Mikoyan MiG-35

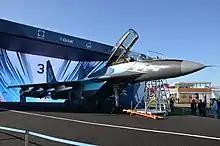
Export version of MiG-35 at the MAKS 2019 International Aviation and Space Salon

Serial production MiG-35s are now equipped with a PESA radar of Zhuk family. Russia also offered Zhuk-A/AM AESA radar for export market. Some sources stated the MiG-35 was to be equipped with the new Phazotron Zhuk-A/AE AESA radar, the first radar of this kind installed on a Russian fighter aircraft.